G. S. Sachdev

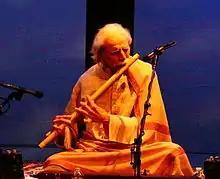
G. S. Sachdev performing at Other Minds in San Francisco in February, 2013.

Among his students were Oscar van Dillen, Jeff Whitter and Jin Hi Kim.